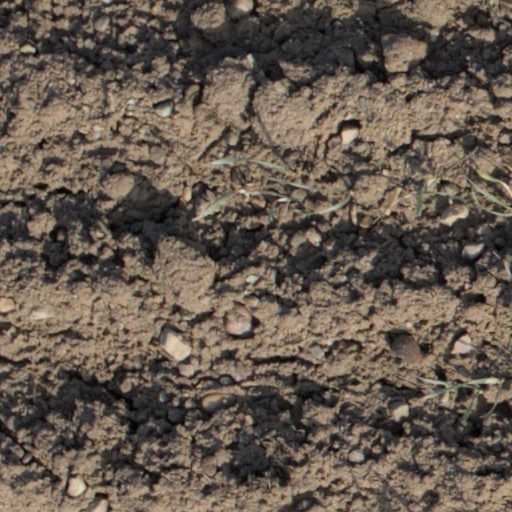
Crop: wheat